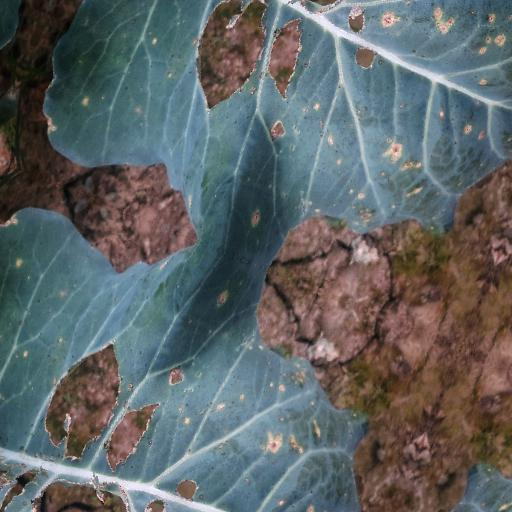
Label: Black Rot